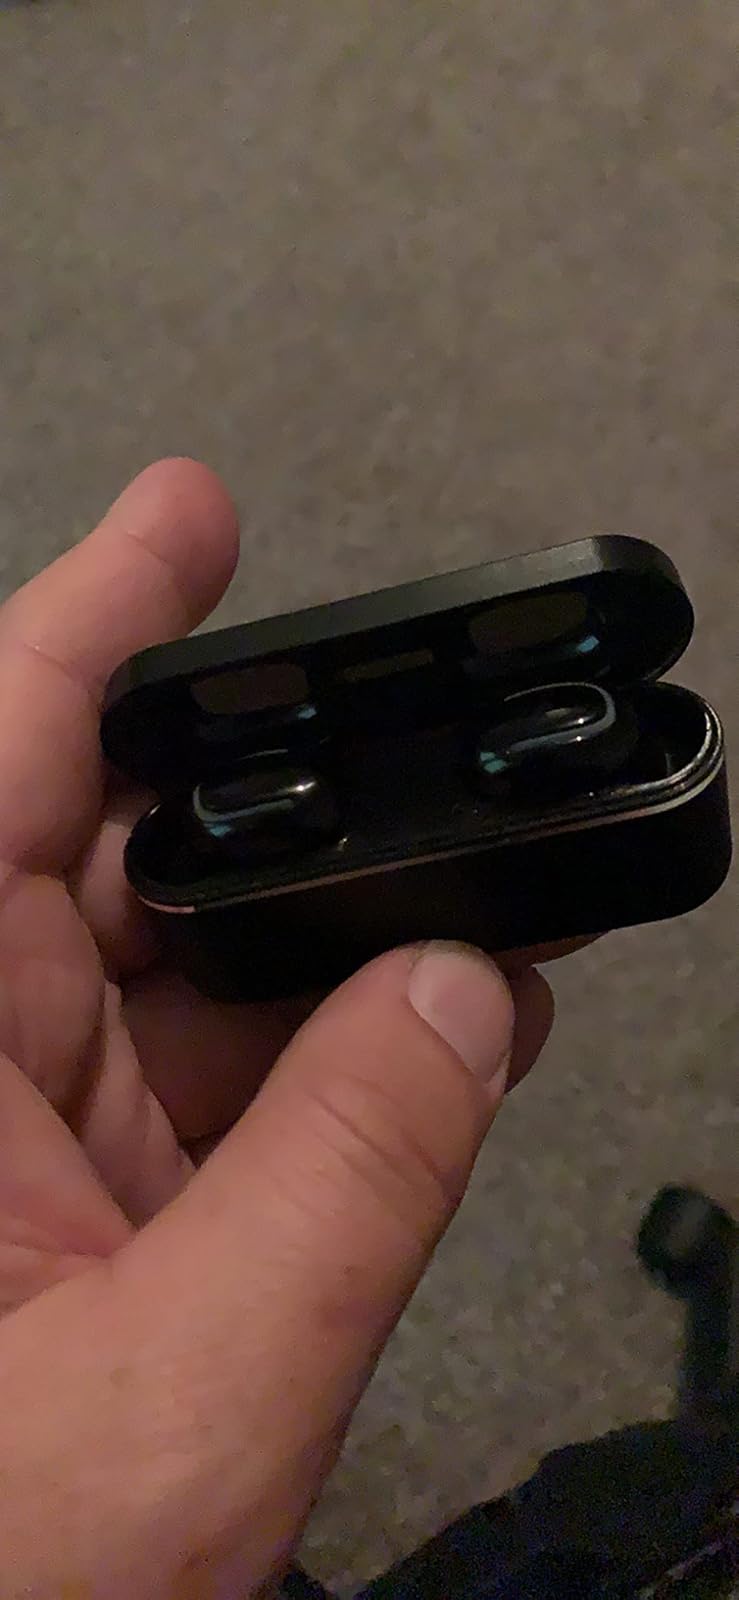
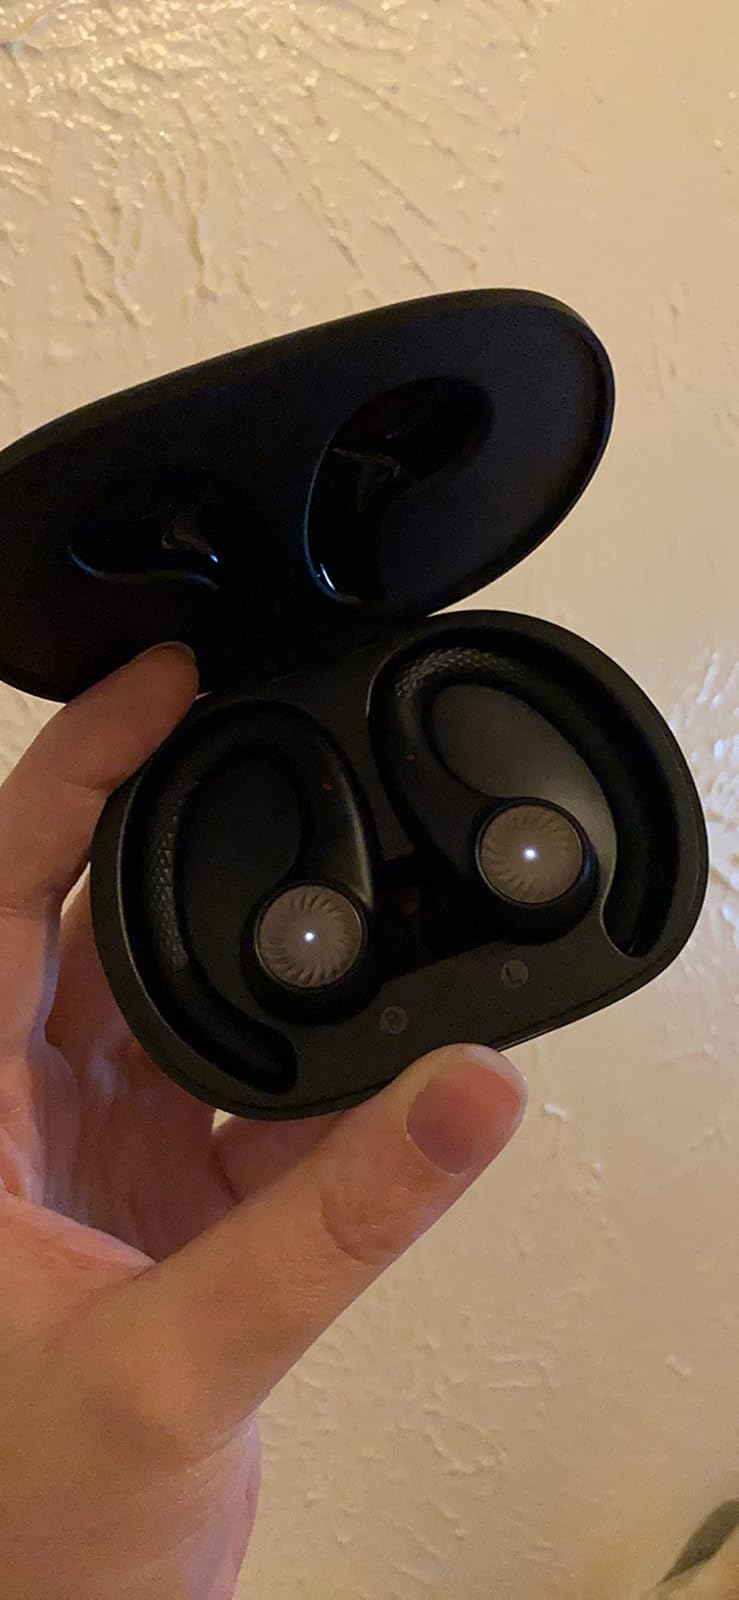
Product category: earbuds
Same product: no